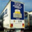
Label: truck